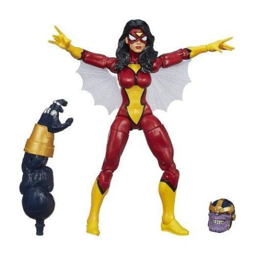
these spring into action with high - flying stunts and fierce skills in combat !